AIDC T-5 Brave Eagle

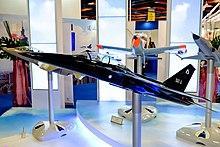
XAT-5 model displayed by AIDC in 2015

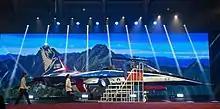
former Taiwanese President Tsai Ing-wen sits in a prototype at rollout

The Advanced Jet Trainer Program (AJT) began in the early 2000s as the Republic of China Air Force sought a replacement for its fleet of AIDC AT-3 and Northrop F-5 advanced trainers with 66 newly built aircraft. Three designs were proposed, a modernized, upgraded version of AT-3 branded as the AT-3 MAX, an evolution of the AIDC F-CK-1 Ching-Kuo combat aircraft to be called the XAT-5, or the Italian Alenia Aermacchi M-346 Master. In 2014 AIDC signed a memorandum of understanding with Alenia Aermacchi to assemble the M-346 in Taiwan. The engines of all M-346 are assembled in Taiwan by International Turbine Engine Company (ITEC), a joint partnership of Honeywell and AIDC. The MOD also evaluated the South Korean KAI T-50 Golden Eagle aircraft.